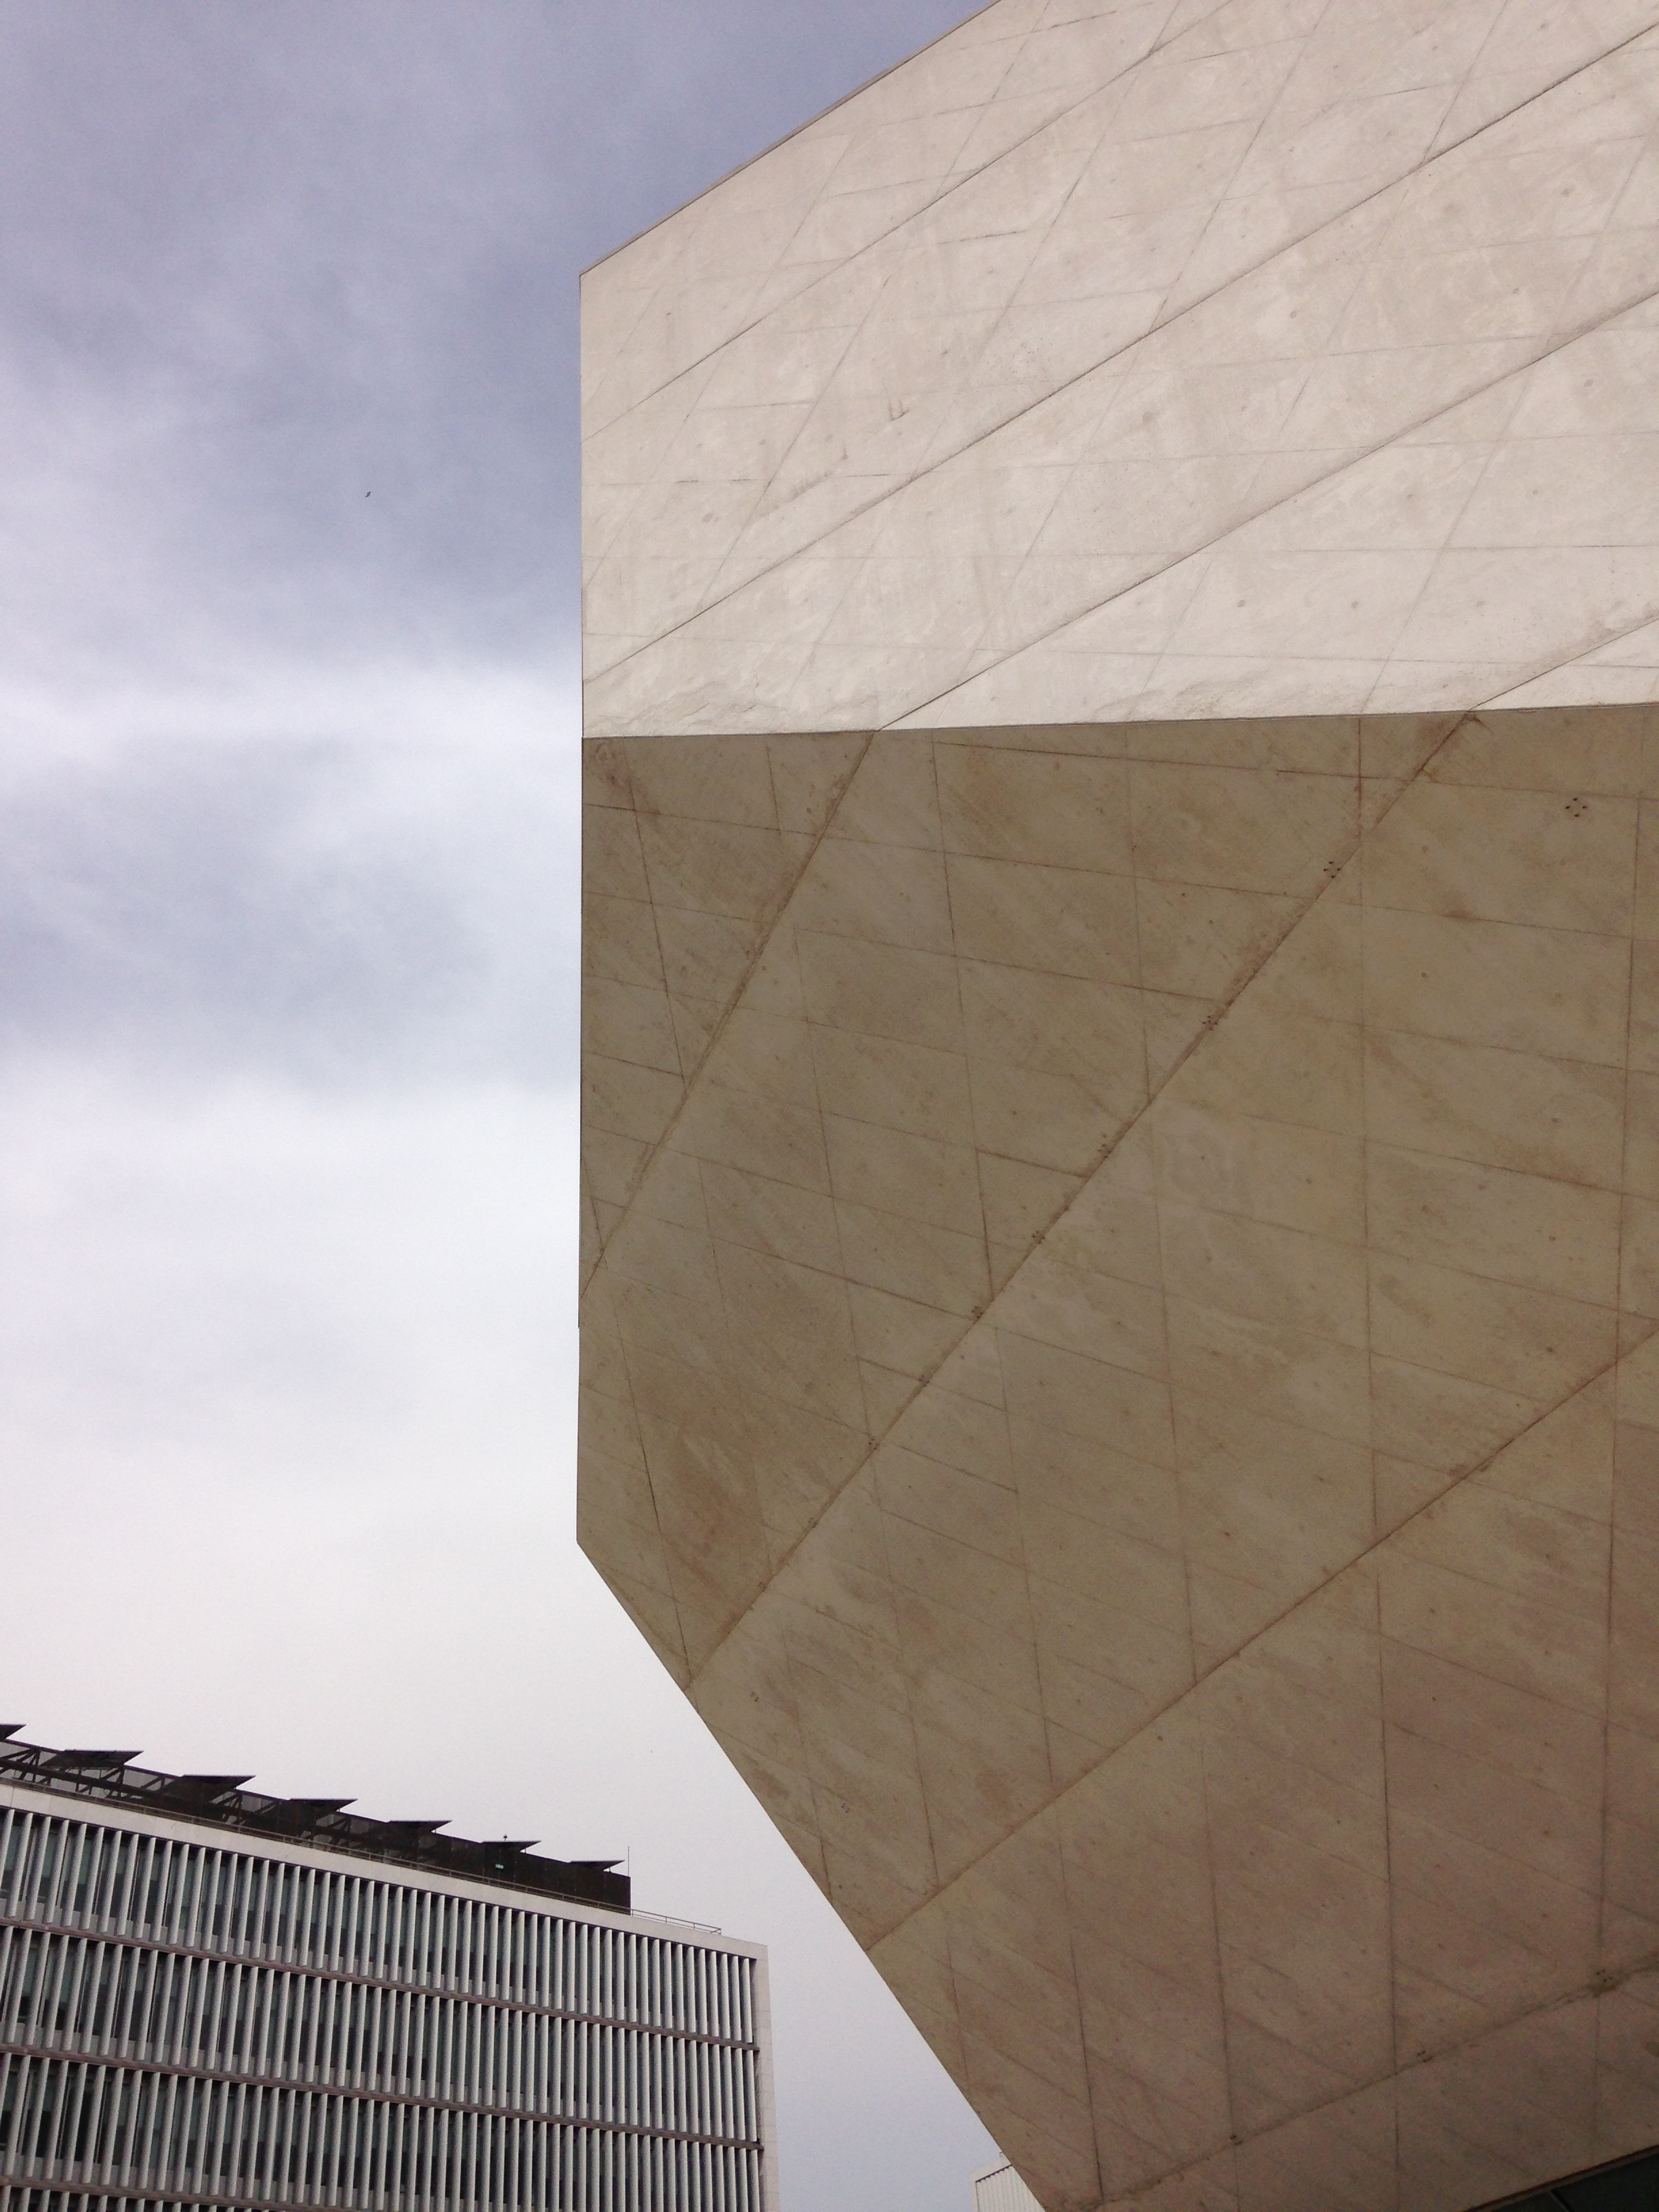
light, architecture, structure, sky, wood, perspective, building, urban, wall, ceiling, museum, facade, modern, design, portugal, shape, porto, daylighting